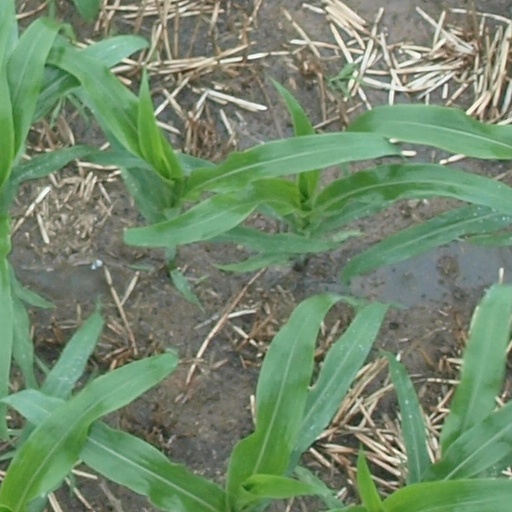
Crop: maize; corn